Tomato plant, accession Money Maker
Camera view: tilt-top (135 deg); turntable rotation: 300 degrees
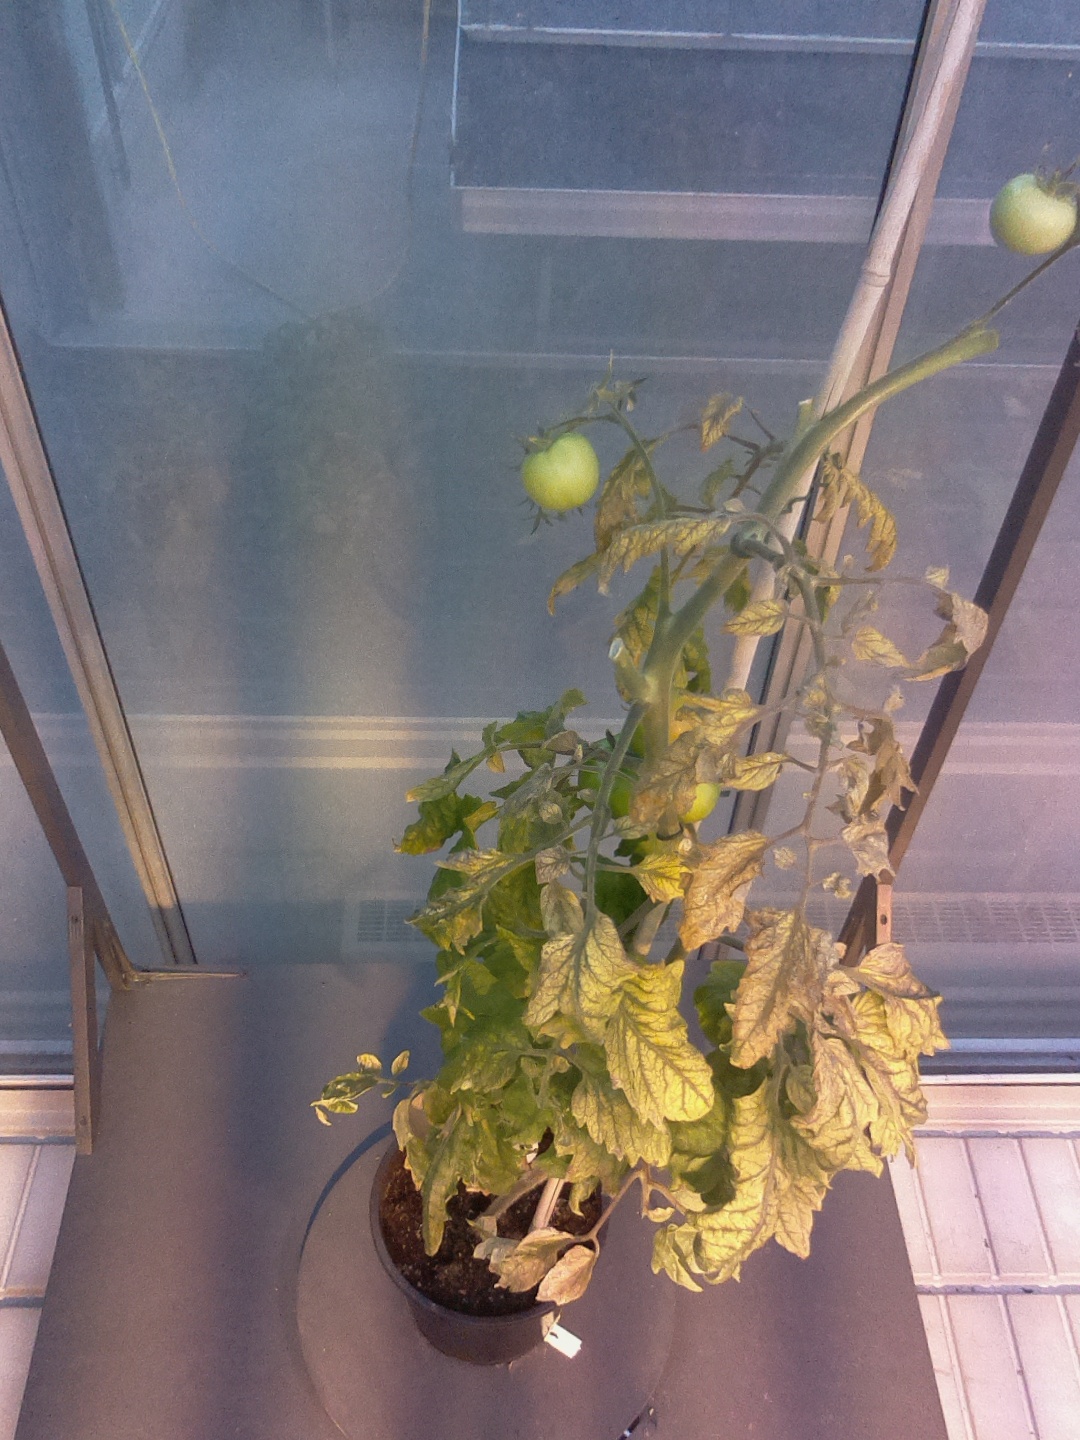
BBCH growth stage 83: 30%-40% of fruits show typical fully ripe color